Hurricane Carrie

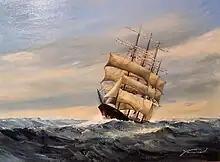
Painting of a ship with triple sails traversing through somewhat rough seas on a fair day. This ship sunk as a result of the hurricane.

After reports confirmed the existence of a hurricane in the eastern Atlantic, the Weather Bureau warned shipping lanes in the storm's path. Small craft warnings were issued for offshore areas from Block Island, Rhode Island south to Savannah, Georgia on September 7 due to the threat of rough seas. After Carrie stalled on September 11, the Weather Bureau gave Florida a slight chance of being affected by the storm, but the possibilities of the storm affecting the peninsula decreased after the hurricane curved northwards. After the storm was forecast to potentially impact Bermuda, schools were closed in preparation for Carrie, while vessels were warned of the oncoming hurricane. Most planes in Kindley Air Force Base on the island were evacuated, with the remaining planes weighted down by sandbags. After passing Bermuda, the storm was forecast to strike Nova Scotia, but instead Carrie curved towards the northeast.